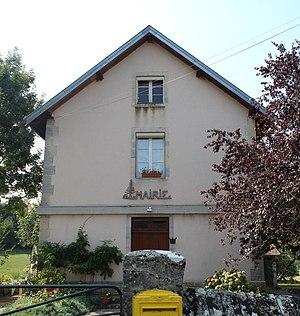
Mairie de Geraise.
Geraise est une commune française située dans le département du Jura en région Bourgogne-Franche-Comté.